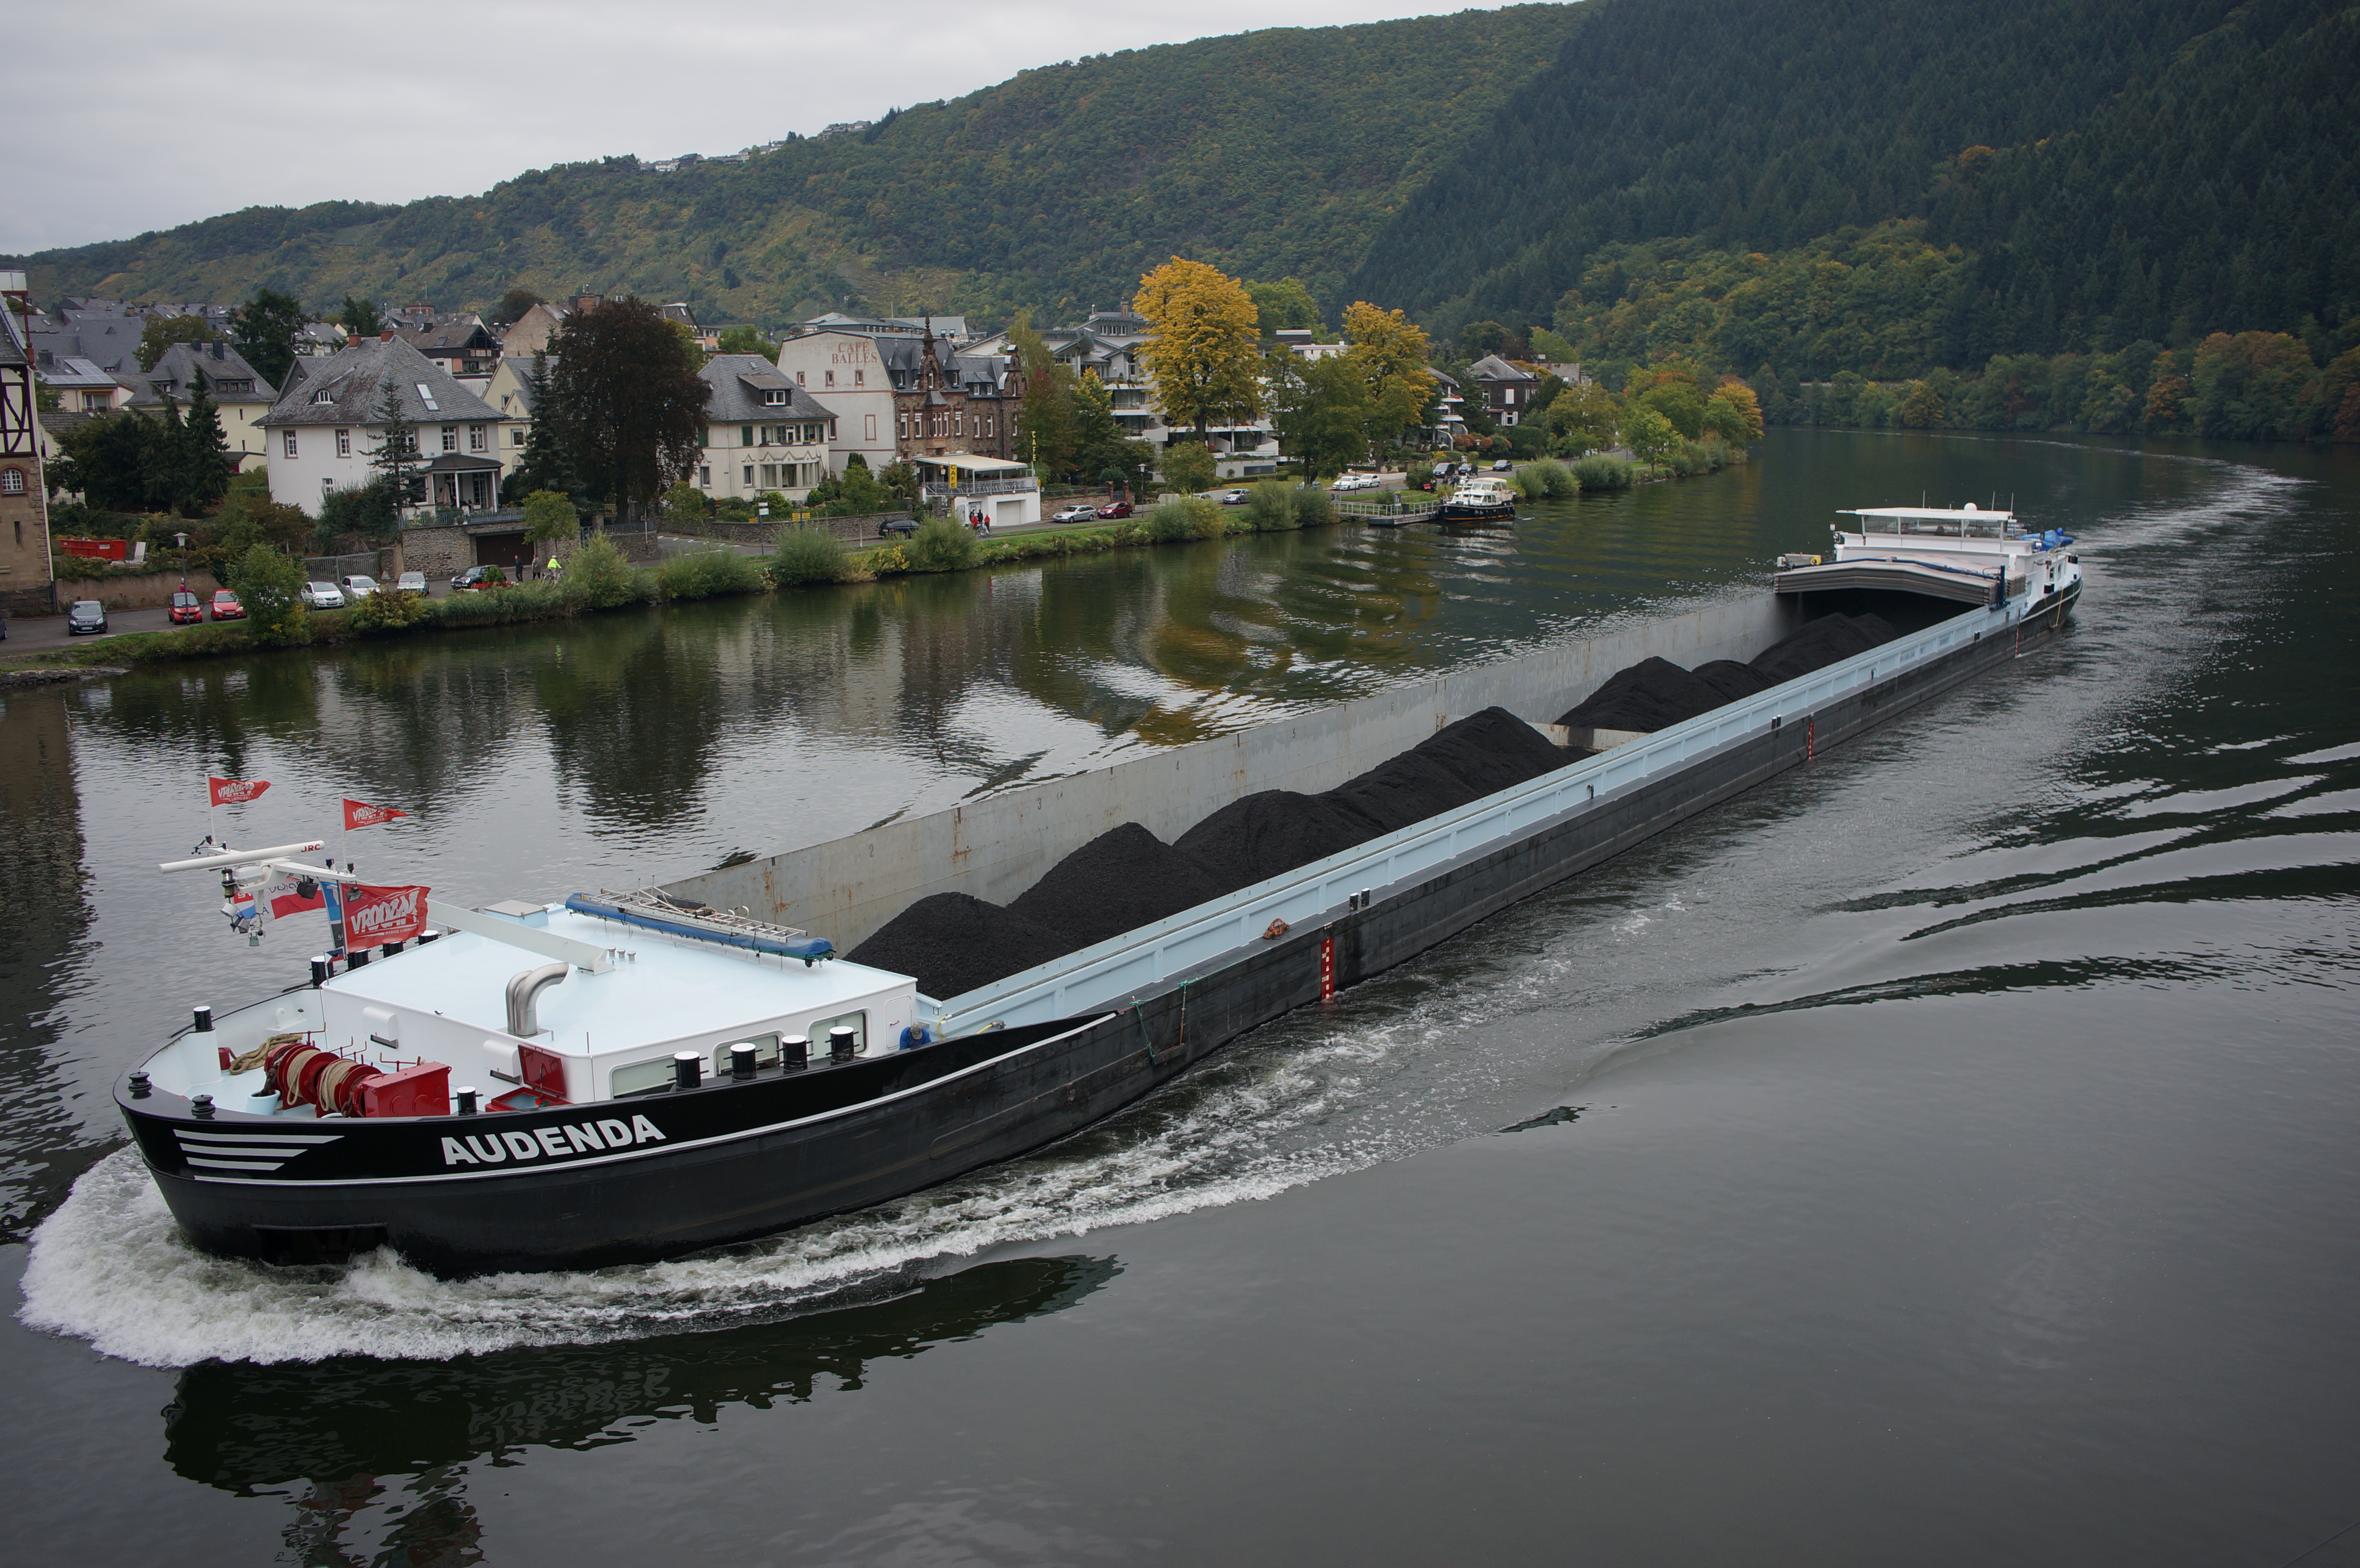
sea, boat, lake, river, vehicle, bay, fjord, waterway, motorboat, ferry, 2015, boating, germany, deutschland, sony, channel, watercraft, 20mm, nex, nex6, rheinlandpfalz, lenstagged, steffenzahn, mosel, rhinelandpalatinate, sel20f28, sonye2820, cochem, watercraft rowing